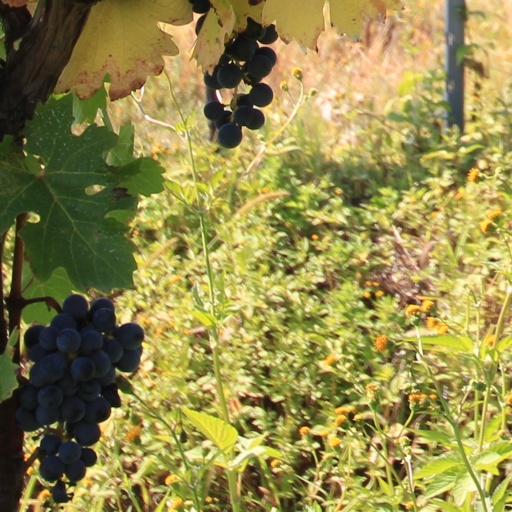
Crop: grape